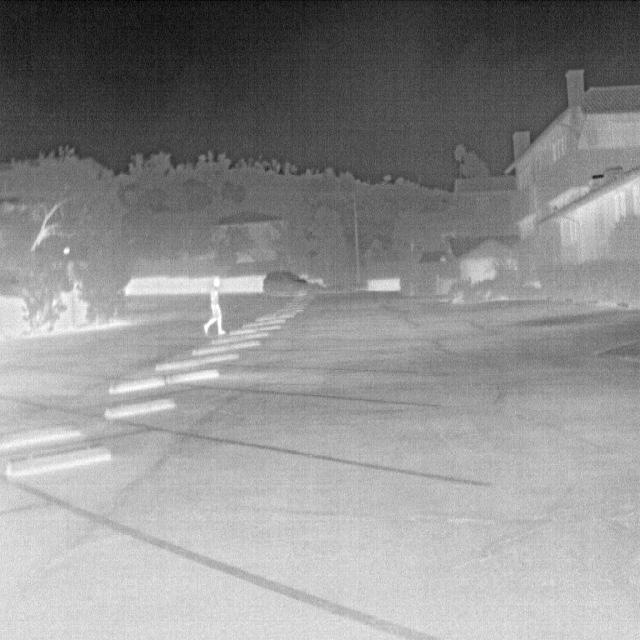
Detected objects:
label: person